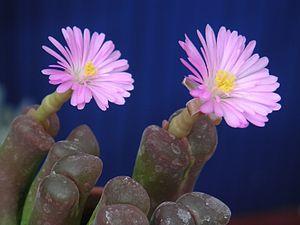
Collection personnelle
Les Ophthalmophyllum sont un genre de plantes vivaces succulentes appartenant à la famille des Aizoaceae.